Guabancex

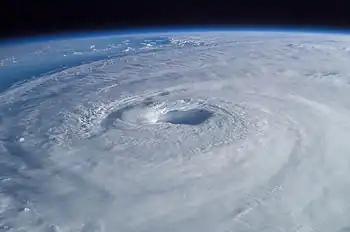
A fierce deity, Guabancex was the personification of destruction. A trait that the Taíno associated with the catastrophic nature of Atlantic hurricanes.

Guabancex is a zemi of storms aided by Coatriquie, and Guataubá, who control wind and rainfall. She was entrusted to the ruler of a mystical land, Aumatex. This granted her the title of "Cacique of the Wind", but it also imposed the responsibility of repeatedly appeasing the goddess throughout her long reign. Furthermore, due to the importance of the wind for travel between island and the need of good weather imperative for a successful crop, other caciques would offer her part of their food during the cohoba ceremony. However, given Guabancex's volatile temper, these efforts often failed. When they did, she would leave her domain enraged and with the intent of bringing destruction to all in her path, unleashing the juracánes.